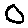
Label: 0